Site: brandenburg
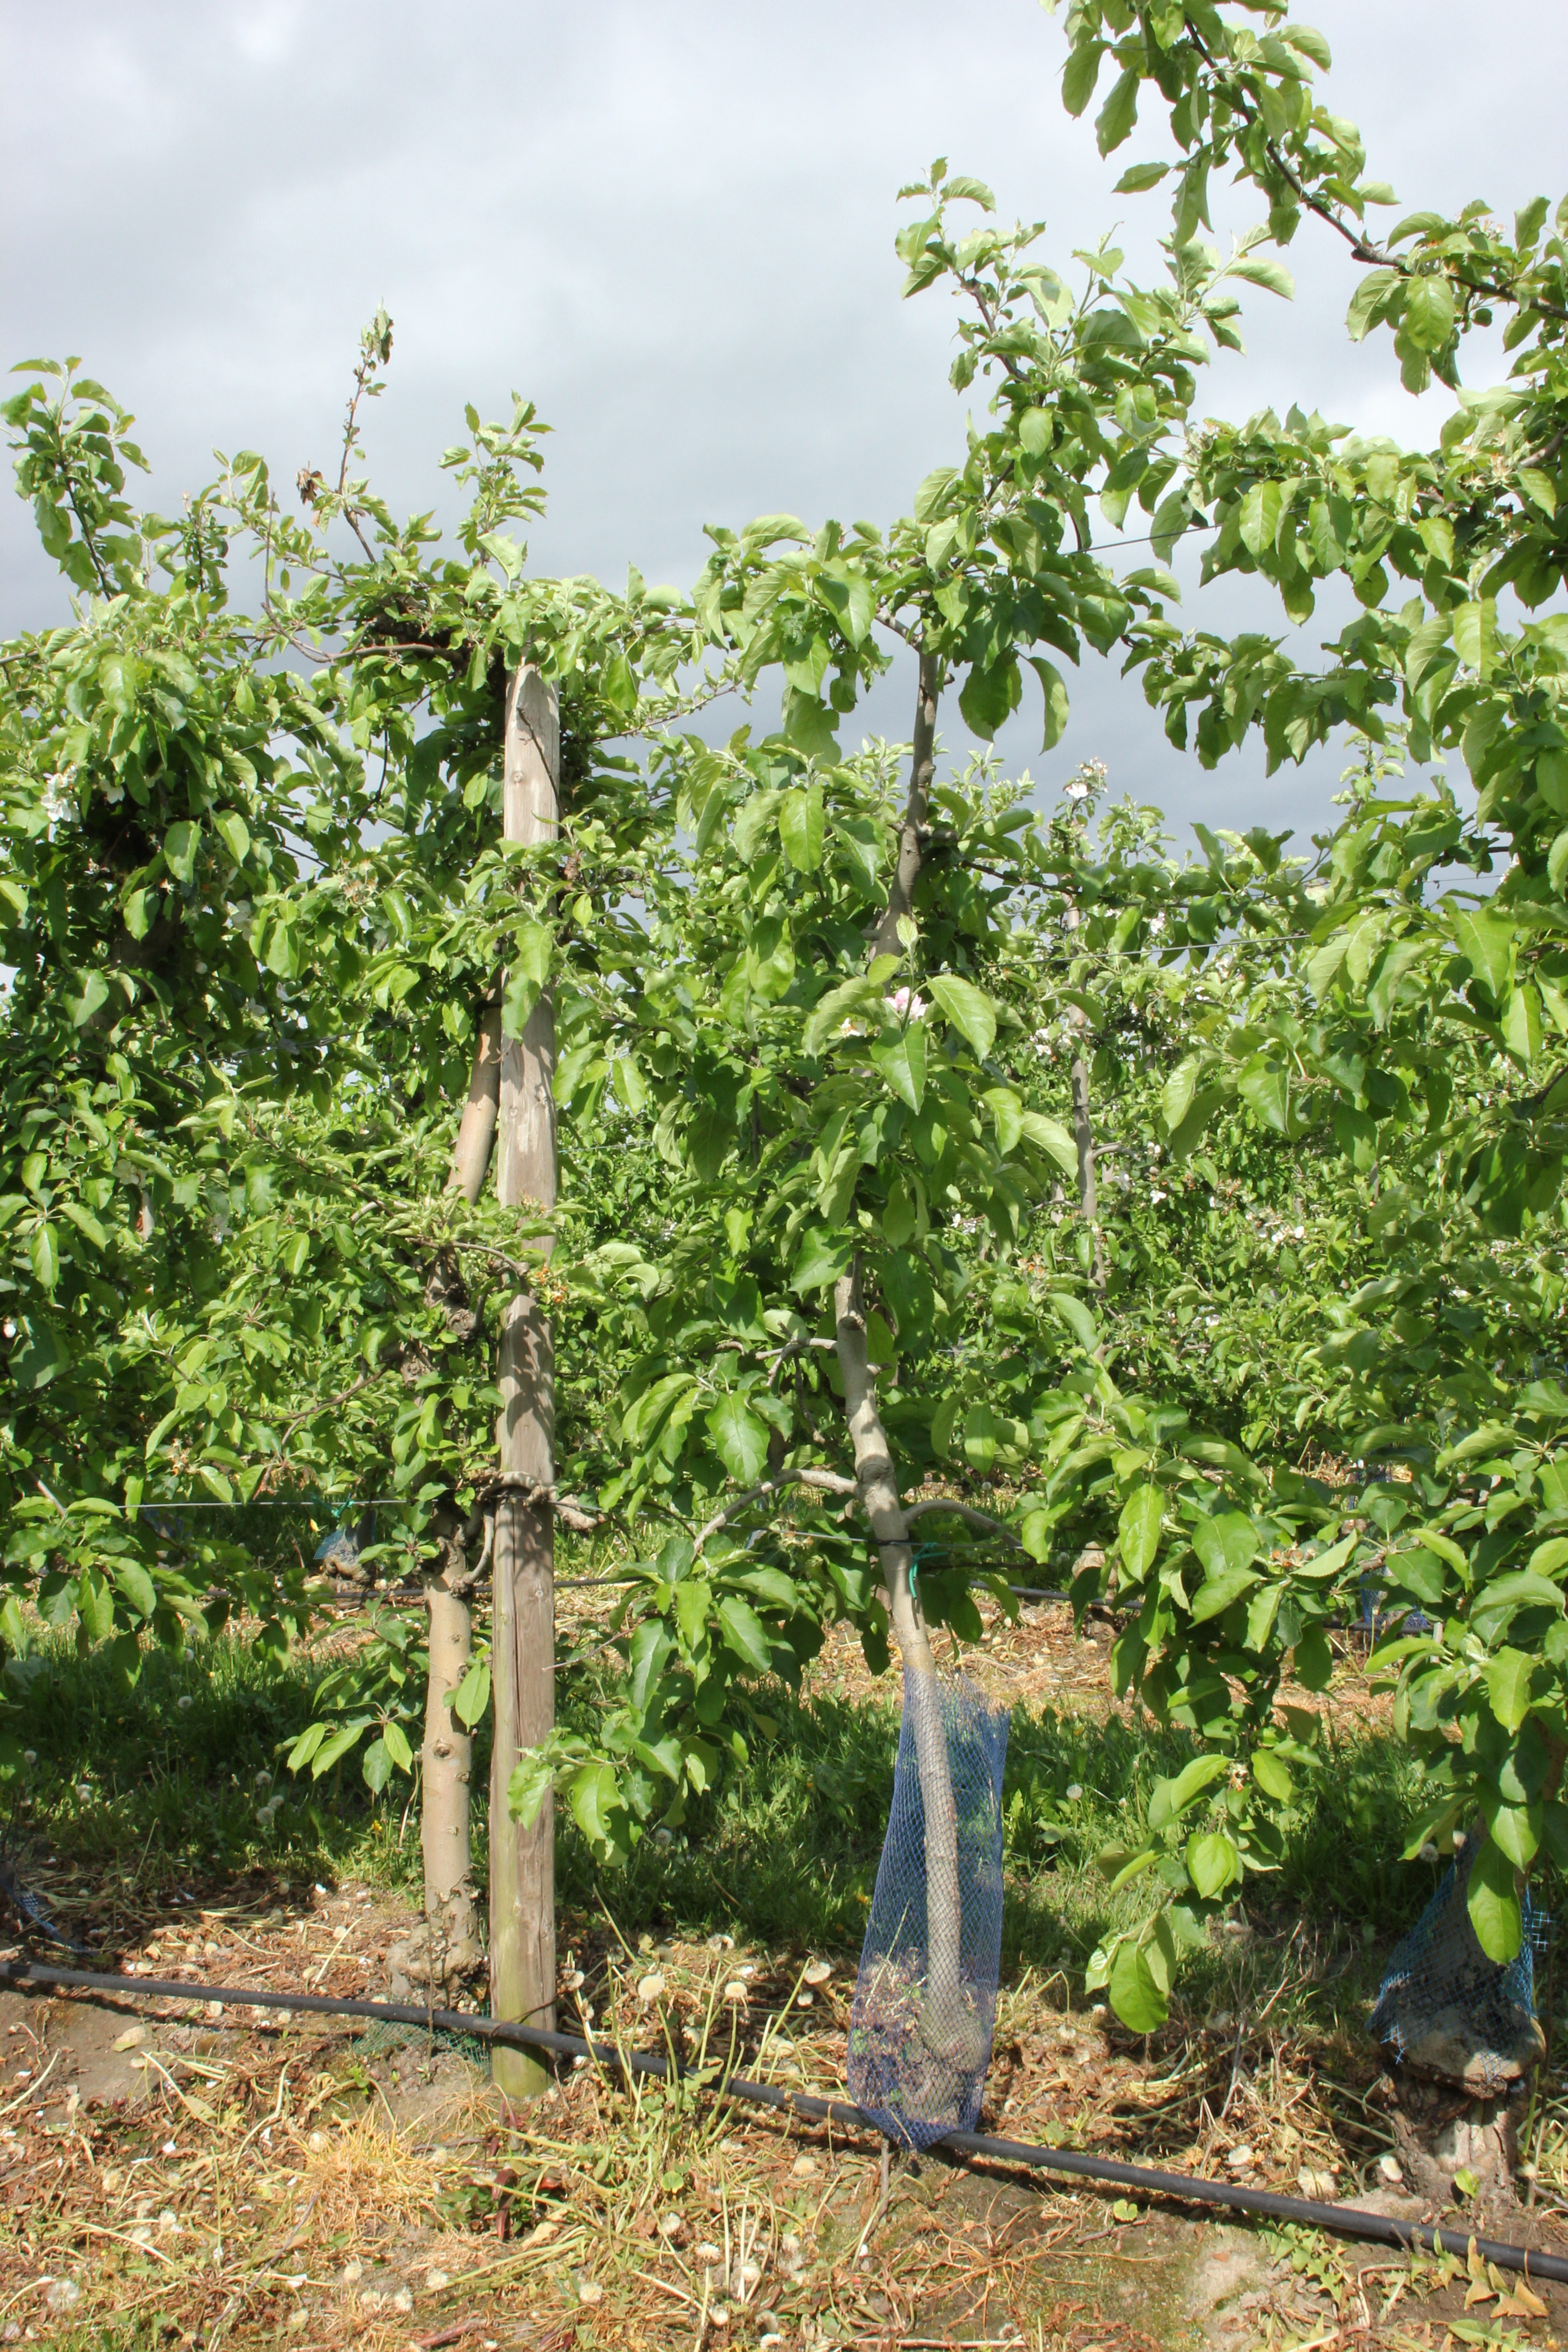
Growth stage (BBCH 67): Flowering